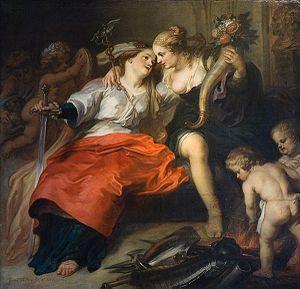
Theodoor van Thulden, né le 9 août 1606 à Bois-le-Duc, et mort le 12 juillet 1669, à Bois-le-Duc également, est un peintre, un dessinateur et un graveur flamand, très influencé par Rubens.